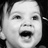
Emotion: happy